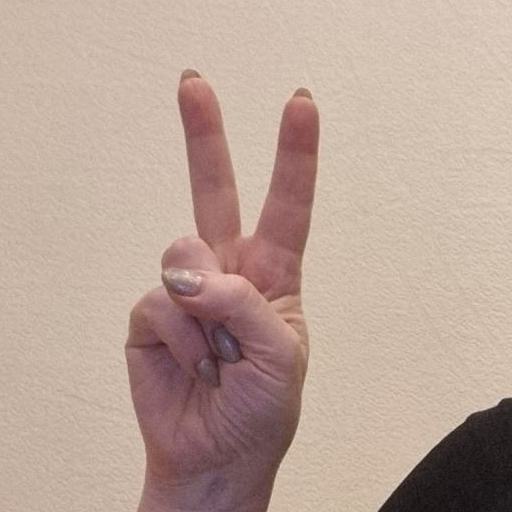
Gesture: peace